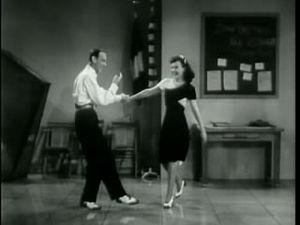
Swing Romance est un film musical américain réalisé par H. C. Potter, sorti en 1940.
Marion Levy, dite Paulette Goddard, est une actrice américaine née le 3 juin 1910 à New York et morte le 23 avril 1990 à Ronco en Suisse.